No. 7 Service Flying Training School RAAF

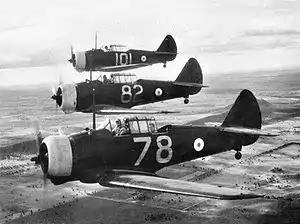
Three single-engined military monoplanes in flight

No. 7 Service Flying Training School (No. 7 SFTS) was formed at RAAF Station Deniliquin, New South Wales, on 30 June 1941, and came under the control of Southern Area Command. Its inaugural commanding officer was Wing Commander Stuart Campbell. Deniliquin was a new air base, and its facilities were still under construction when the first course of instruction commenced with 50 students flying CAC Wirraways on 28 July. As was typical for a service flying school, No. 7 SFTS suffered several accidents, resulting from pilot error, mechanical faults, fuel exhaustion, and collisions on the ground and in the air. At least 29 instructors and students were killed during training.